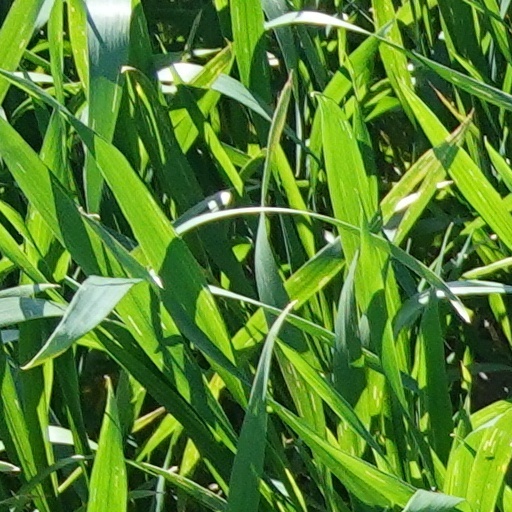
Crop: wheat